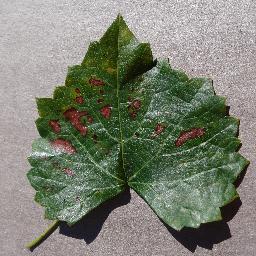
Label: Grape___Esca_(Black_Measles)